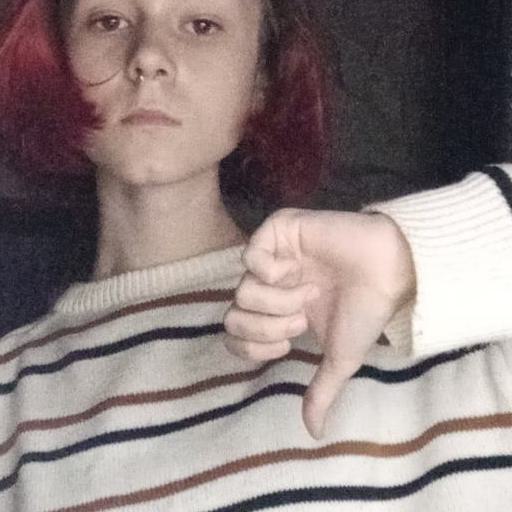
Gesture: dislike